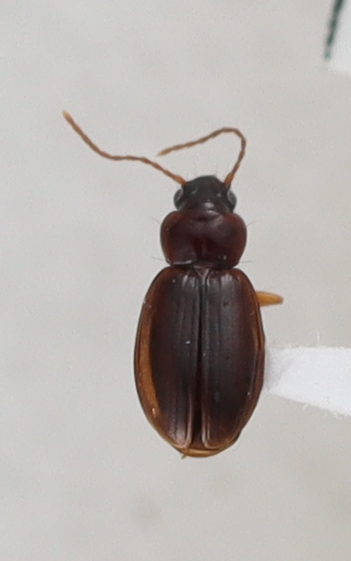
Scientific name: Trechus obtusus
Plot: 14
Trap: S
Collected: 20210908